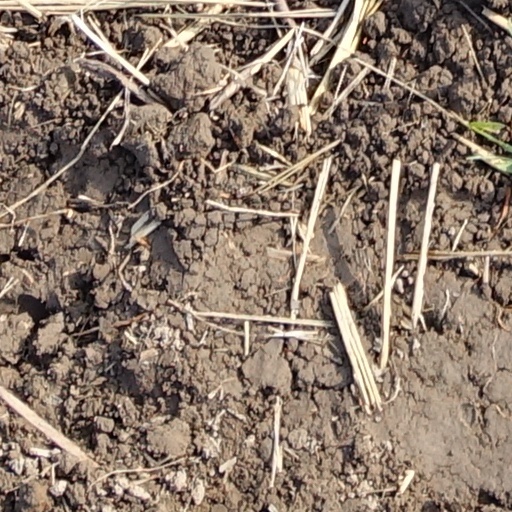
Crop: wheat